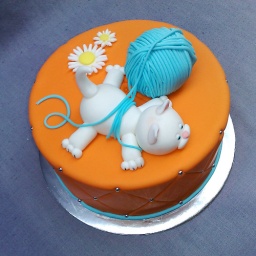
The ball of wool has a ball of chocolate mud cake in the middle, covered in choc ganache and fondant like the cake.